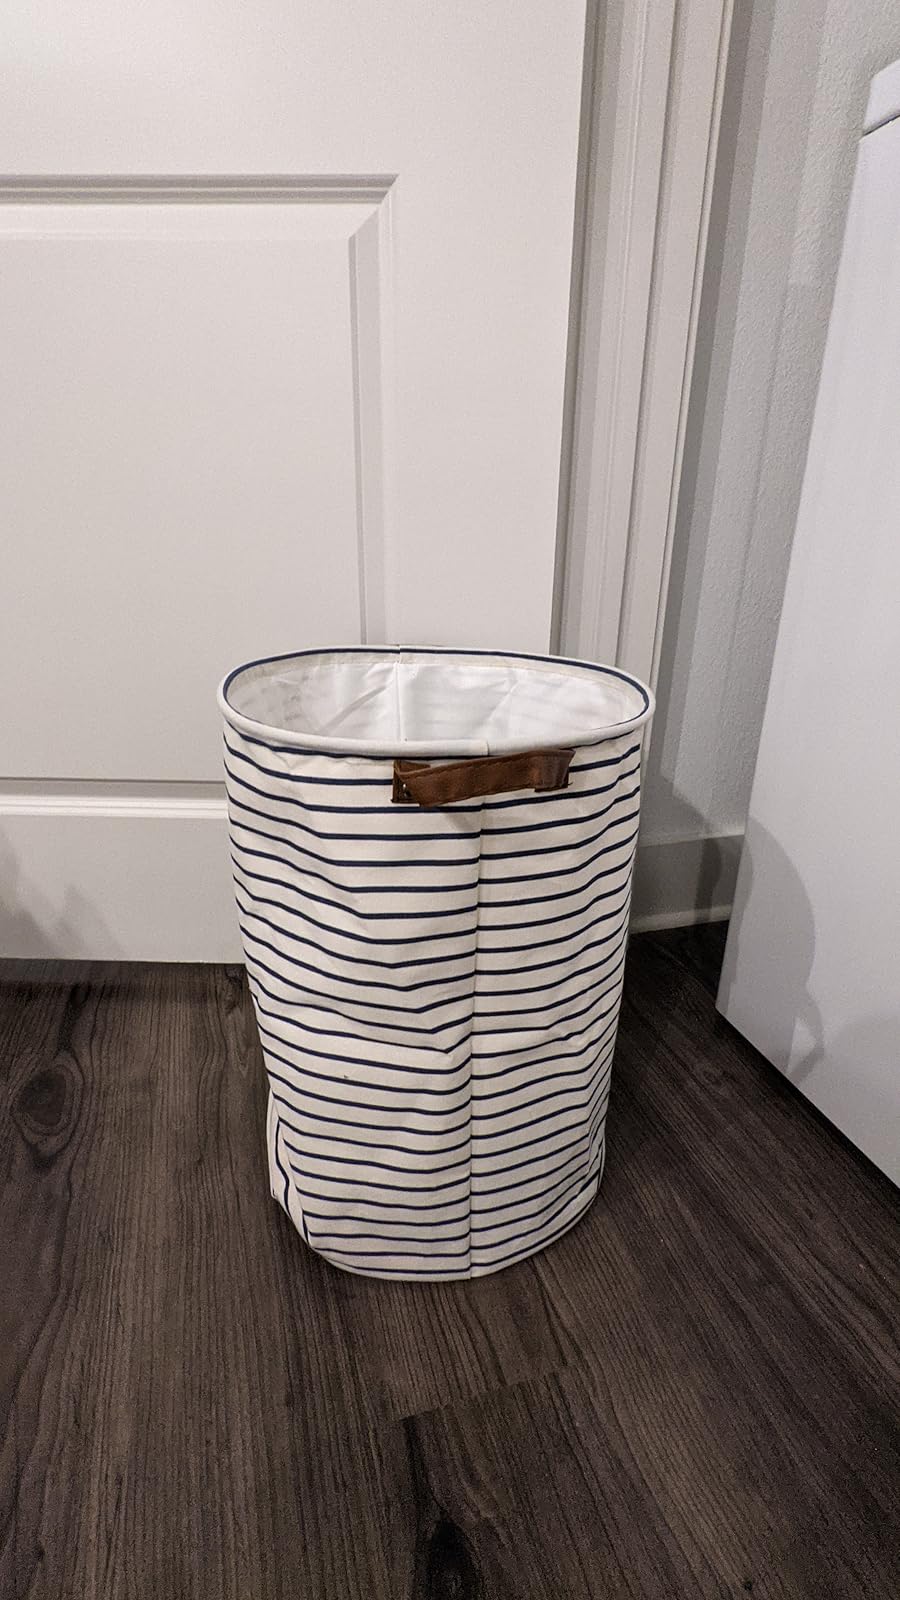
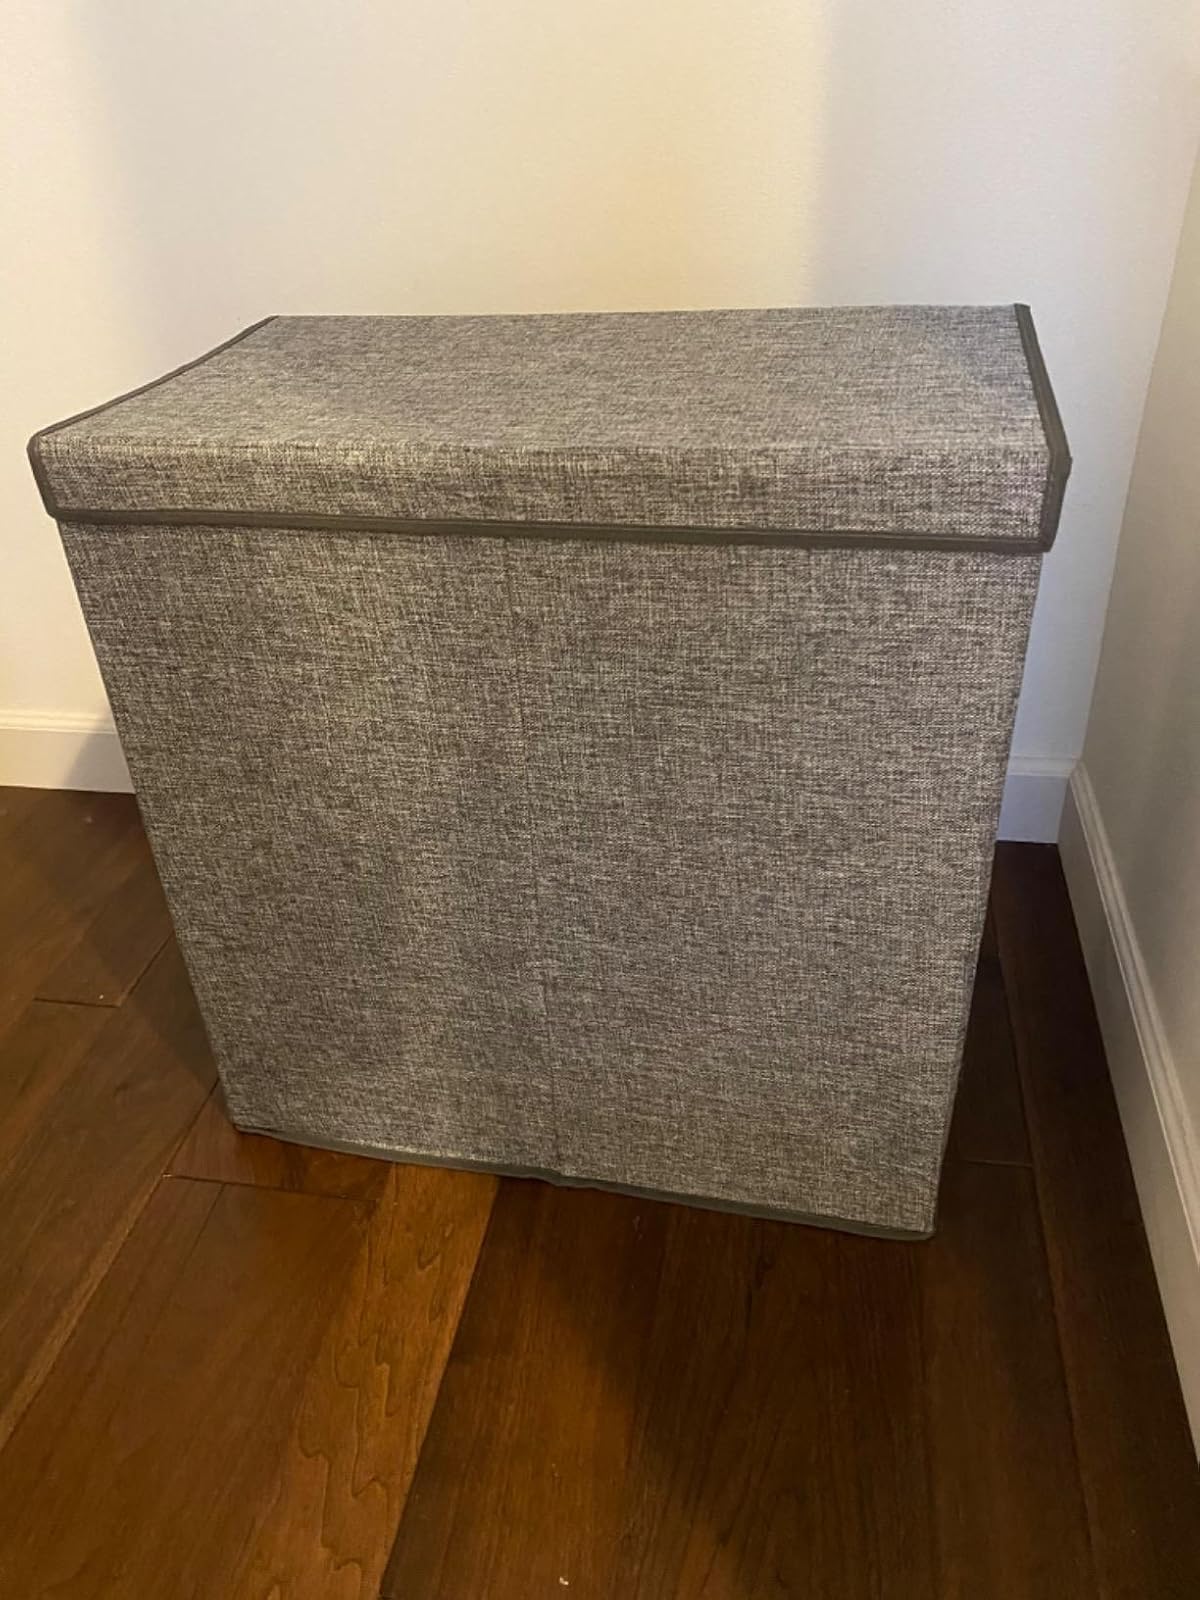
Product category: items_hamper
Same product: no